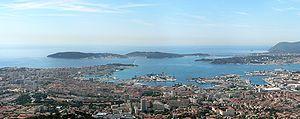
Toulon et son port militaire, vus du Faron
La métropole Toulon Provence Méditerranée est une intercommunalité française de type métropole constituée autour de la ville de Toulon, située dans le département du Var et la région Provence-Alpes-Côte d'Azur. Créée le 19 décembre 2001, elle prend d’abord le nom de communauté d'agglomération Toulon Provence Méditerranée avant que la loi de modernisation de l'action publique territoriale et d'affirmation des métropoles ne la transforme en la métropole Toulon Provence Méditerranée à compter du 1ᵉʳ janvier 2018.
L'unité urbaine de Toulon est une unité urbaine française interdépartementale centrée sur la ville de Toulon, préfecture du département du Var, et la métropole Toulon Provence Méditerranée.
Cet article présente les faits marquants de l'histoire de Toulon, de l'Antiquité à nos jours.